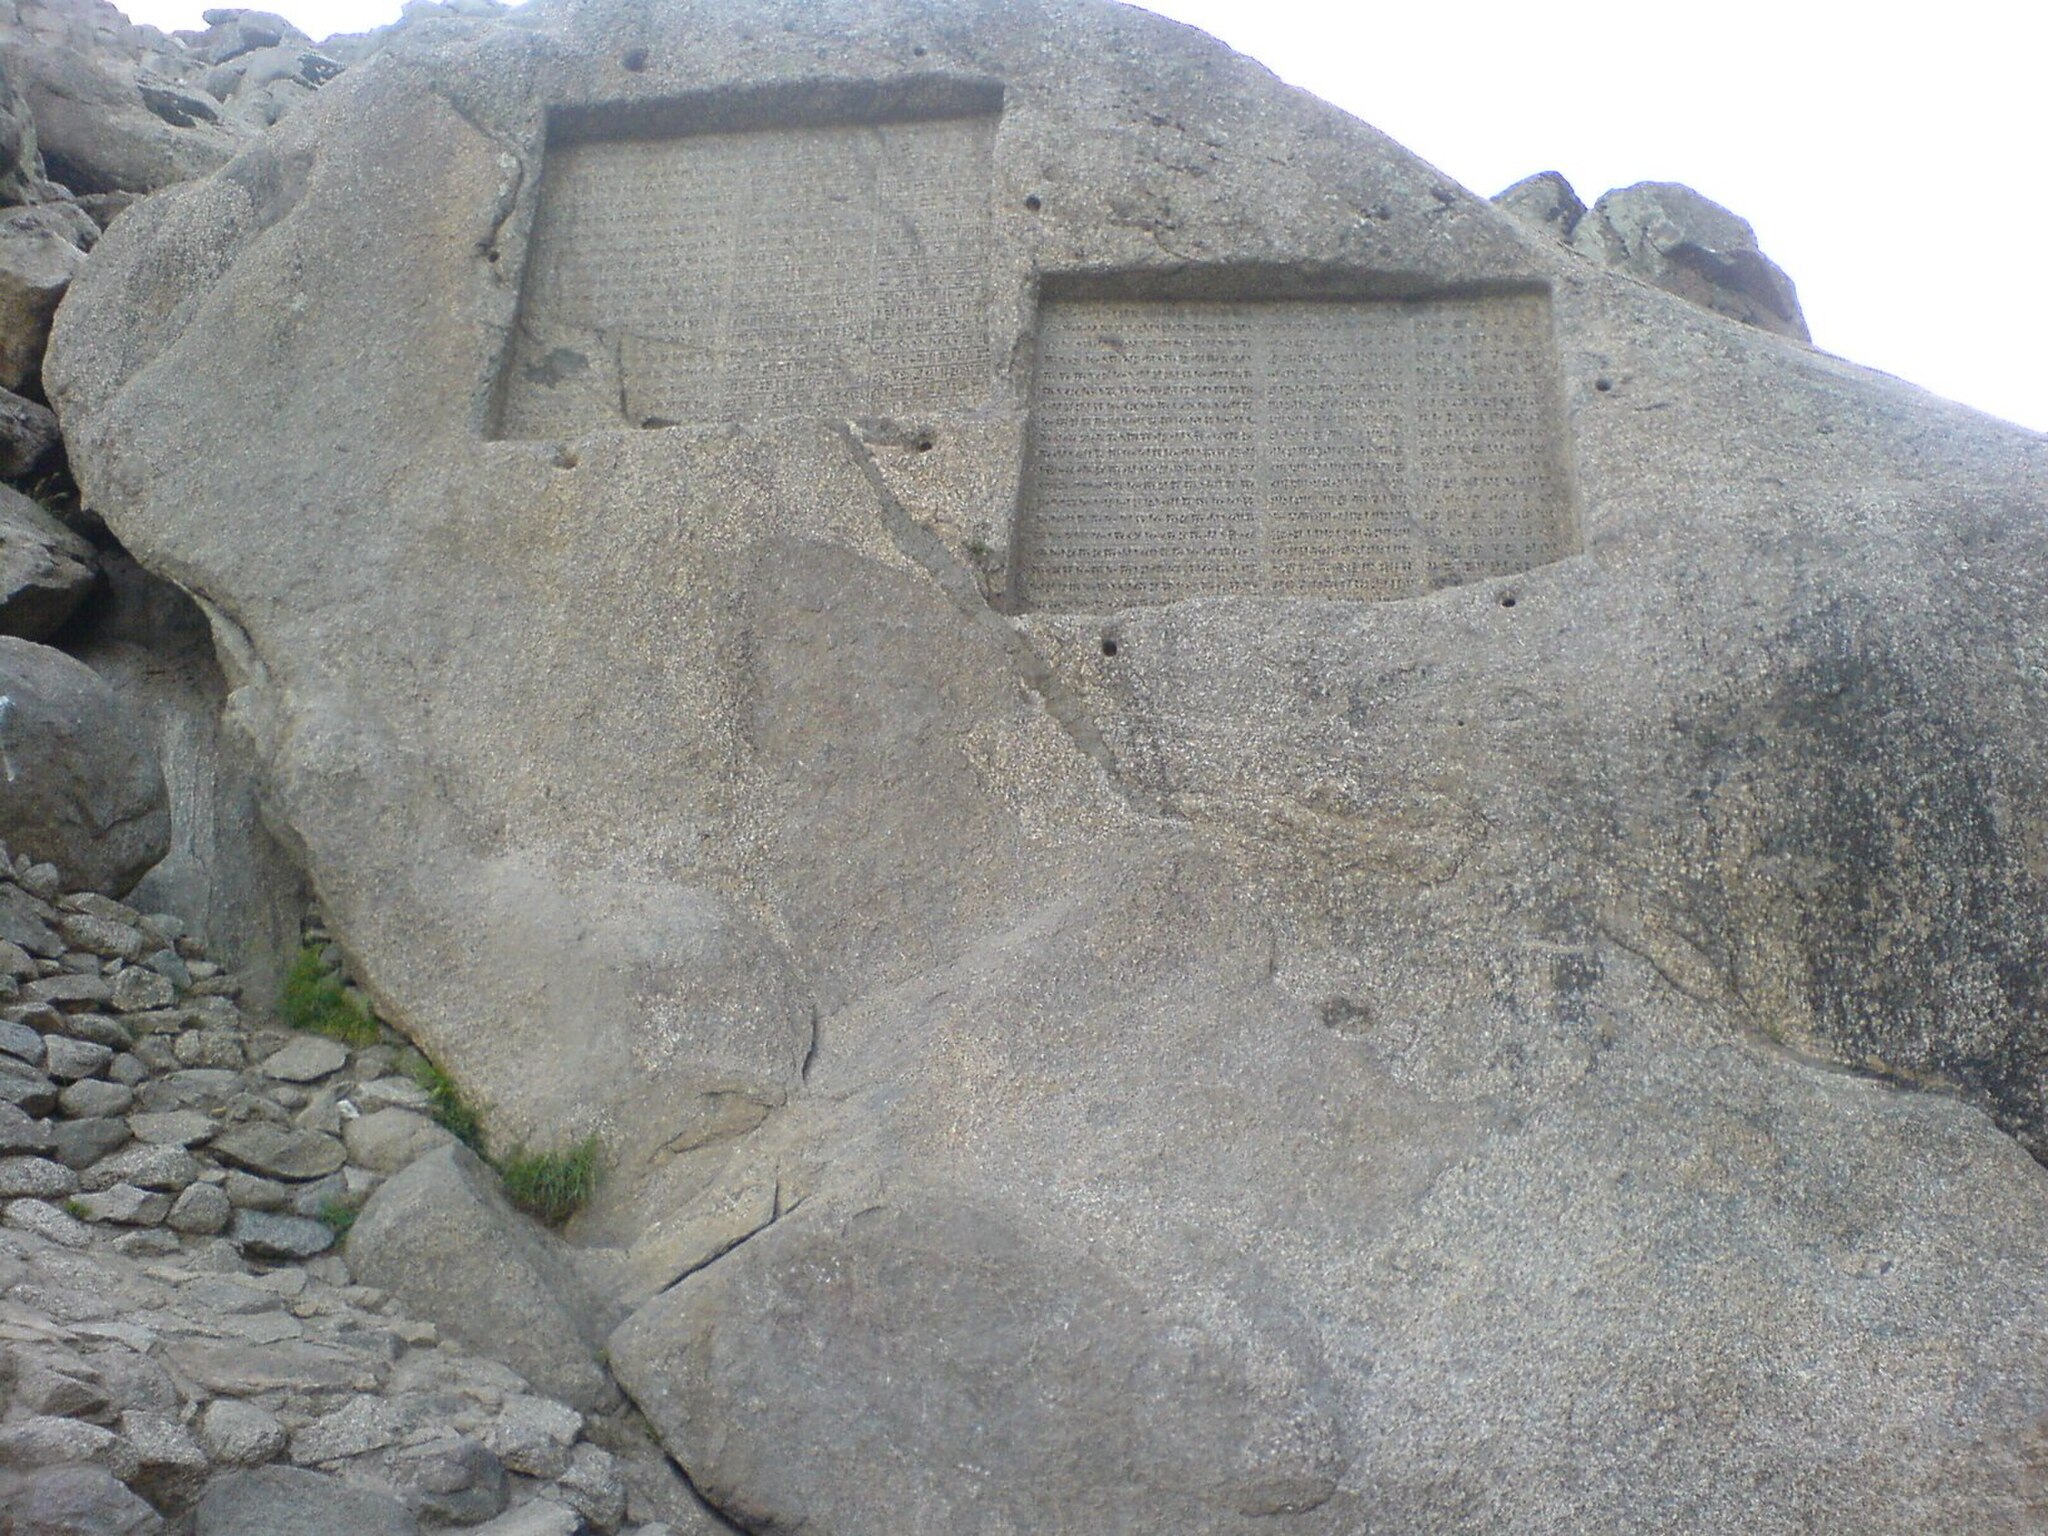
Title: Ganj Nameh inscriptions
Description: == شرح ==
Date: Sat Jul 12 2008 (original upload date)
Categories: PD-user, Ganj Nameh inscriptions